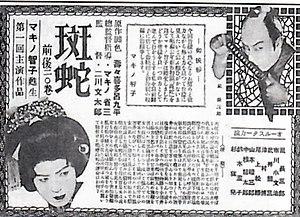
Buntarō Futagawa, né le 18 juin 1899 et mort le 28 mars 1966, est un acteur, scénariste et réalisateur pionnier du cinéma japonais. Son vrai nom est Kichinosuke Takizawa. En tant que scénariste, il emploie le nom de plume d'Otsuma Shinozuka.